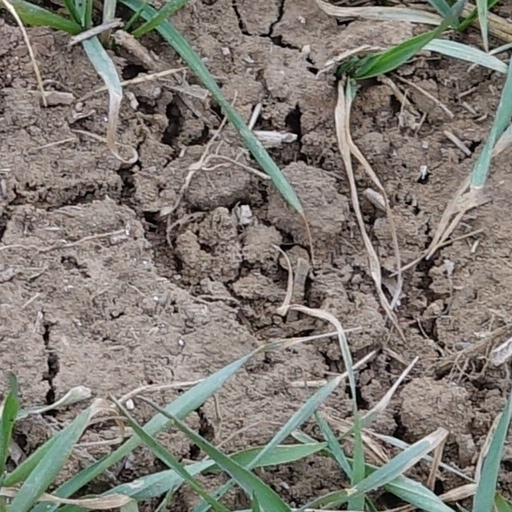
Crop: wheat